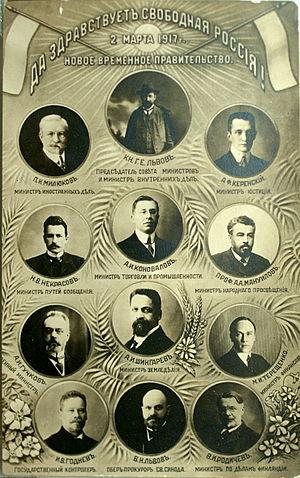
Le Gouvernement provisoire russe fut formé à Petrograd après l'abdication de Nicolas II et dirigea l'Empire russe qui devenait une éphémère République russe le 14 septembre 1917, avant d'être renversé par la révolution d'Octobre.